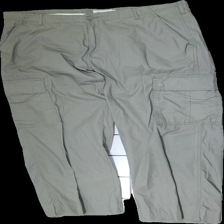
View: front
Type: Trousers
Category: Men
Brand: Dressman
Colors: Beige
Material: 100% cotton
Cut: Loose
Size: 40
Season: All
Stains: Minor
Price range: <50
Recommended usage: Export
Comment: bad placement of stain